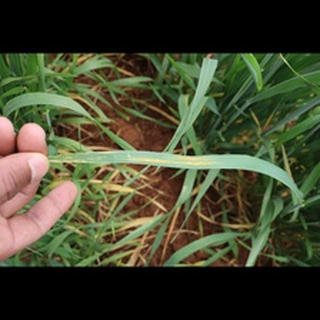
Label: wheat_brown_rust